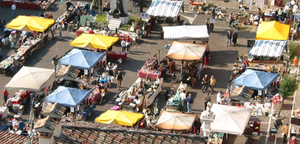
Secret of Evermore est un jeu d'action-RPG développé par SquareSoft et édité sur Super Nintendo par Square le 1ᵉʳ octobre 1995 en Amérique du Nord et par Nintendo le 22 février 1996 en Europe. Une version japonaise est prévue, mais ne sort jamais. C'est le seul jeu développé par la filiale américaine de Square.